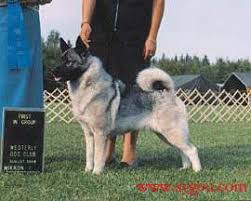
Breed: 217-n000046-Norwegian_elkhound